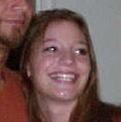
Age: 30